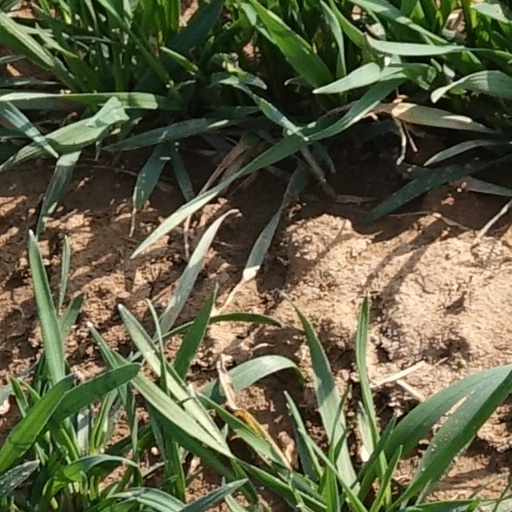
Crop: wheat